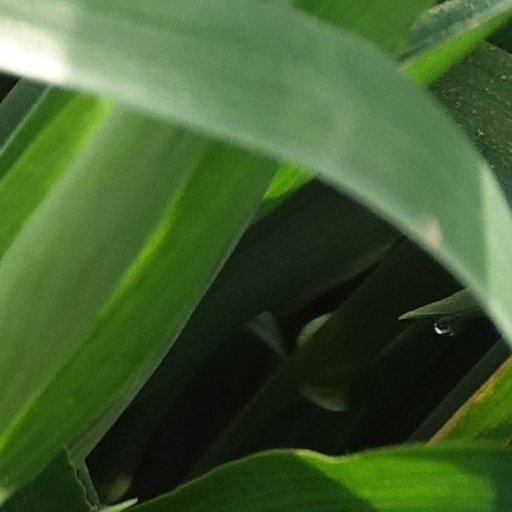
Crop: wheat